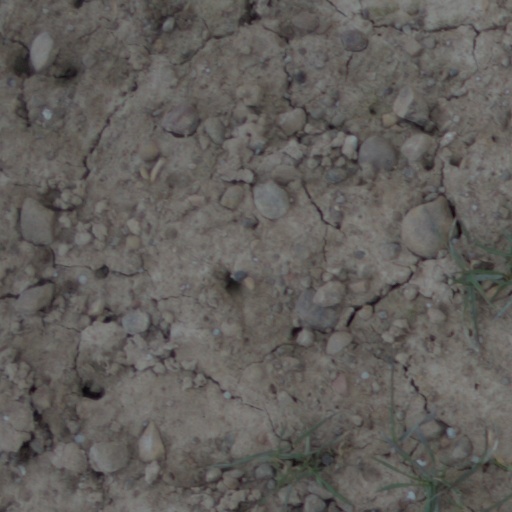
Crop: wheat